Lamezia Terme Town Library

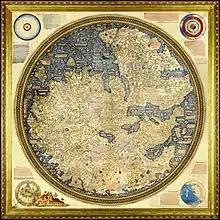
The Fra Mauro Map in its normal orientation (South at the top).

In addition to the book collection there are also a completely restored celestial globe dated back to 1695 plus a not restored terrestrial one dated back to 1744. The first one was produced in Rome by the "Calchographia Dominici de Rubeis" in 1695 with an illustration of the vault of heaven based on the observations of Tycho Brahe whereas the second, with the illustrations of seas and lands, was produced yet in Rome but by the "Calcografia della Reverenda Camera Apostolica" in 1744. The two globes had been mentioned by Vito Capialbi (a famous Italian archeologist of the 19th century) in his report about Calabrian libraries as kept in the collection of another Dominican friary of Soriano Calabro and from Tommaso Campanella in his The City of the Sun. There are also shown some very high quality reproductions of the Fra Mauro world map (the original is the Biblioteca Marciana library in Venice and where south is shown at the top and north at the bottom of the map), of the Codex Rossanensis (the original is in the diocean museum of Rossano) and of the Tabula Peutingeriana.